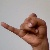
The image shows a hand gesture representing the letter 'J' in Indian Sign Language.